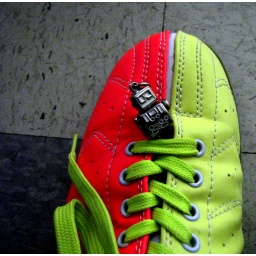
I didn't actually bowl with my robot keychain in my shoe, I just thought my keychain would look cool in this colorful shoe.